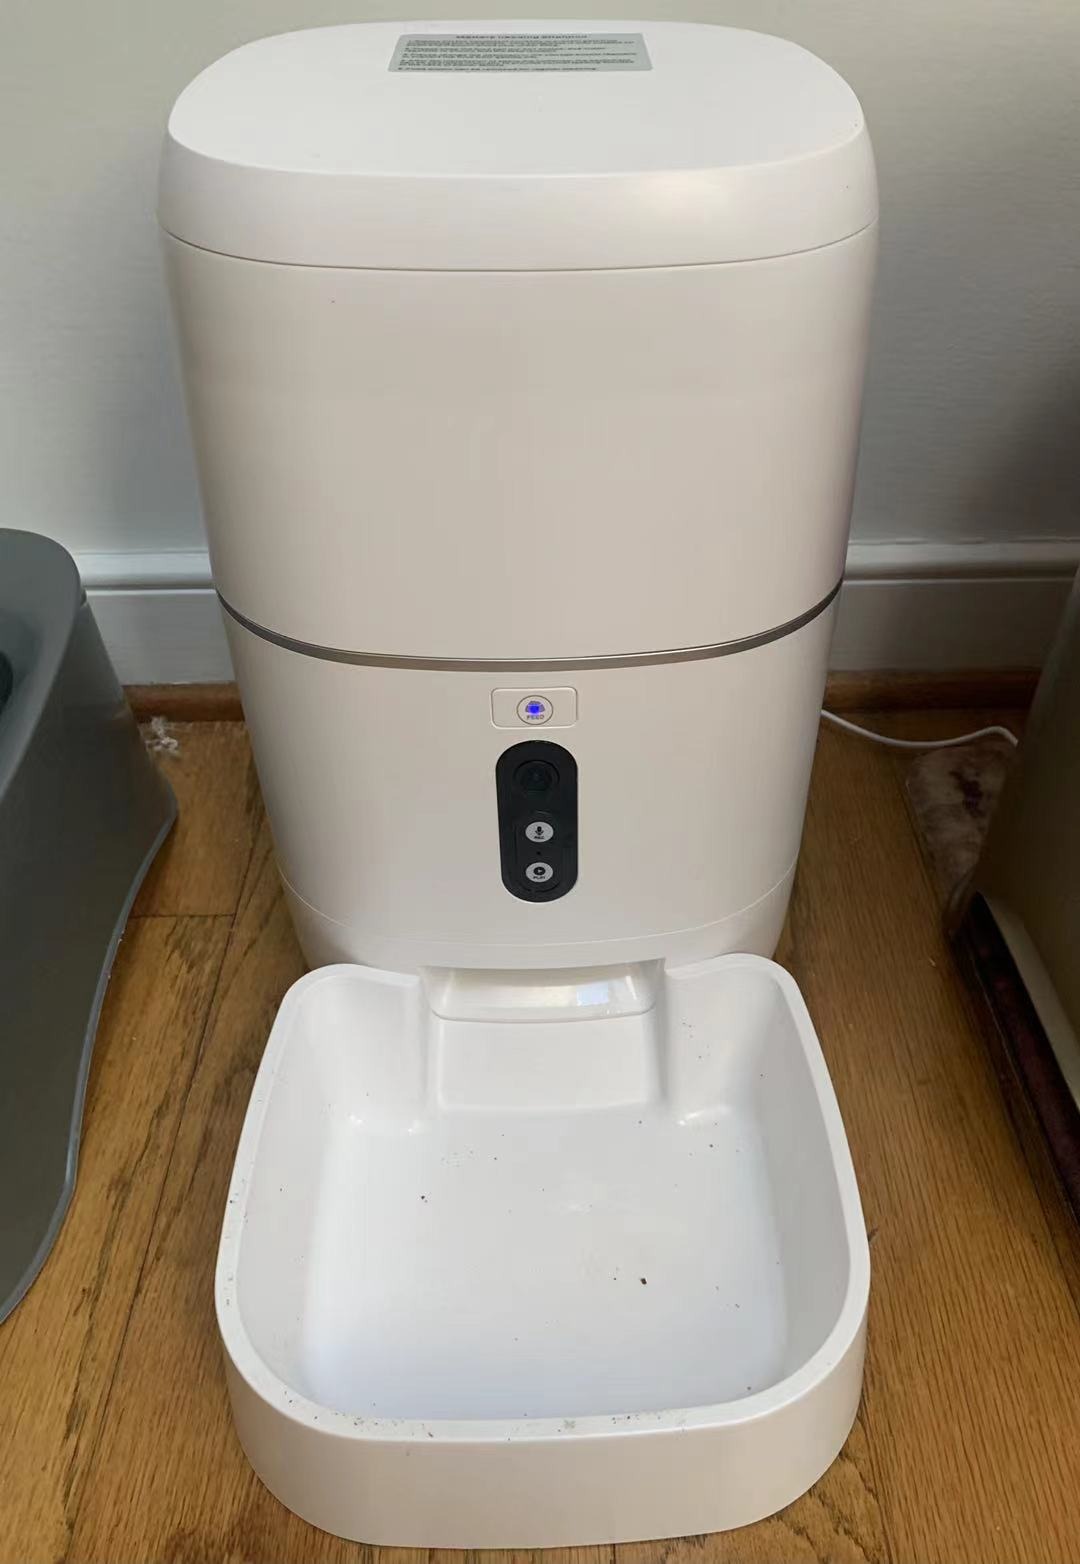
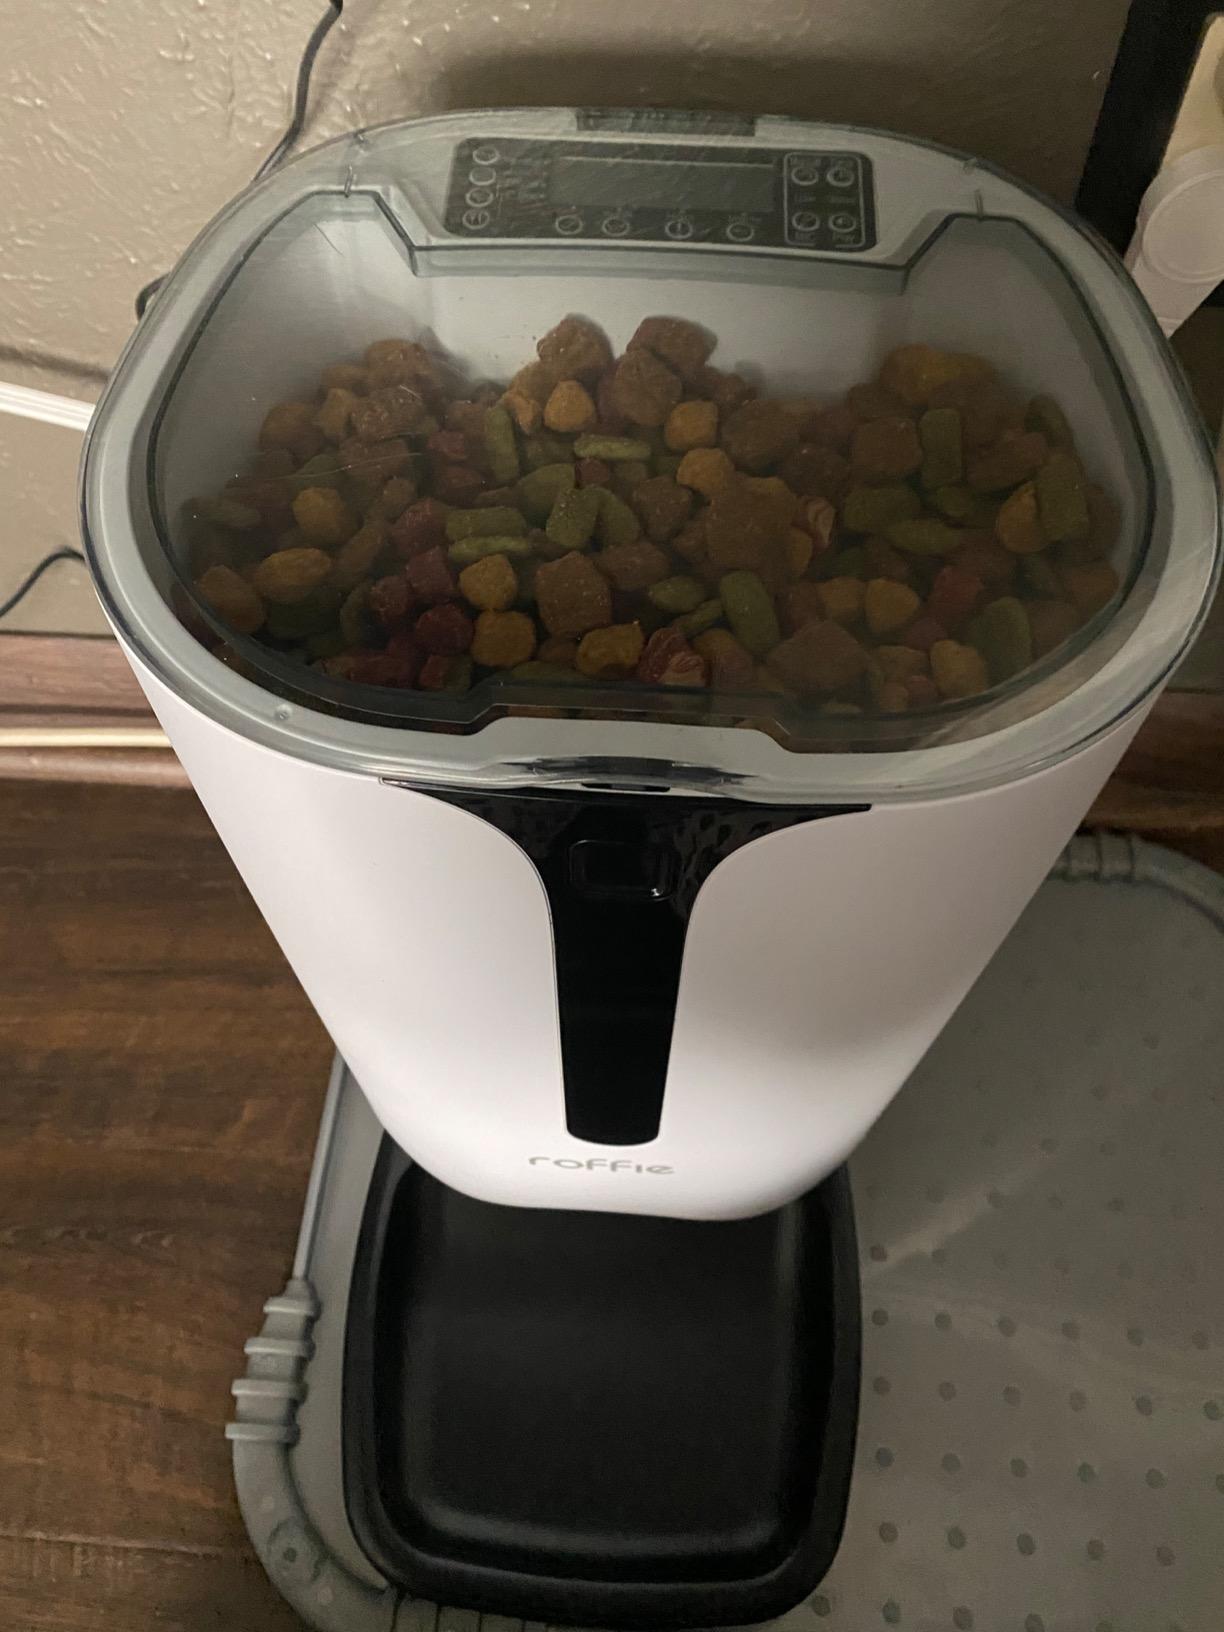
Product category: items_feeder
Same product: no